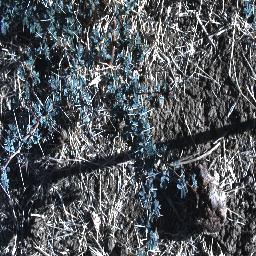
Label: prickly_acacia